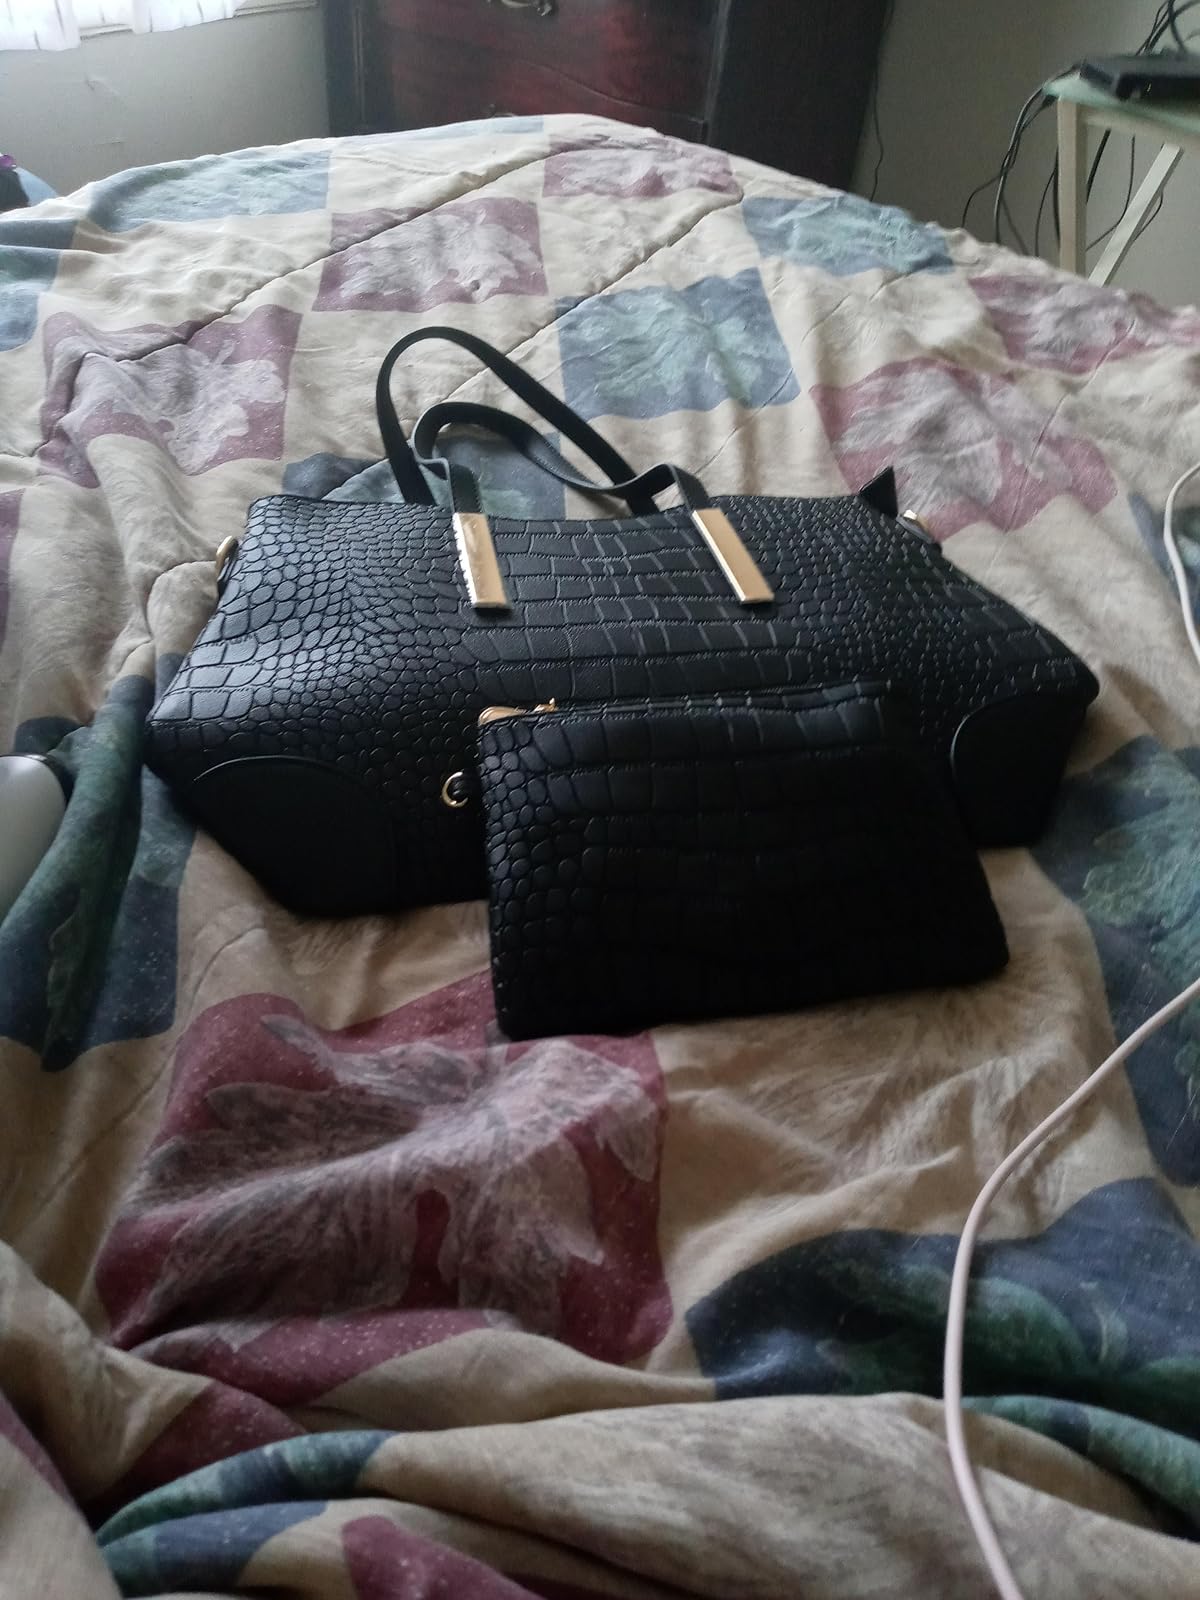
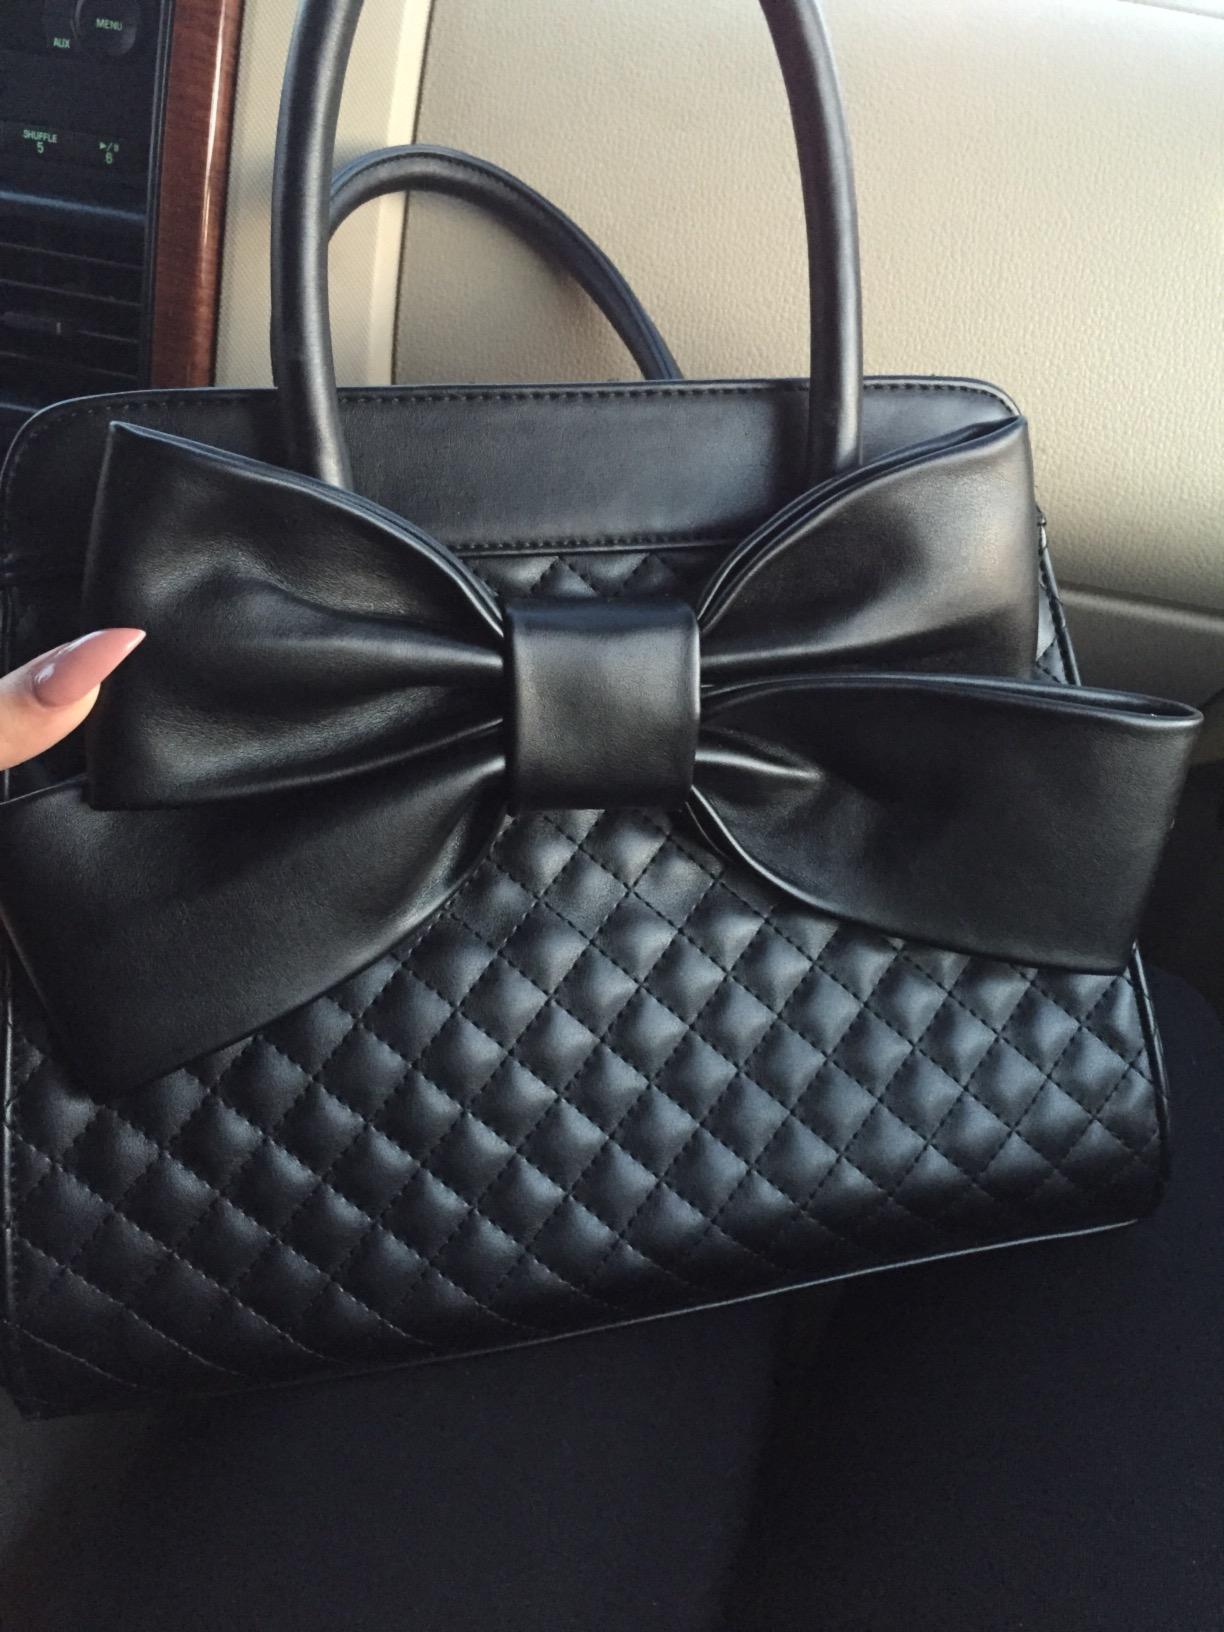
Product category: accessories_handbag
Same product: no